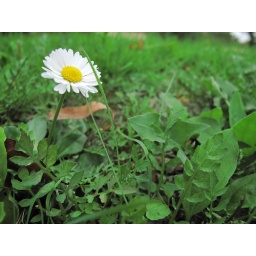
A single daisy in the lush green grass at Lupa